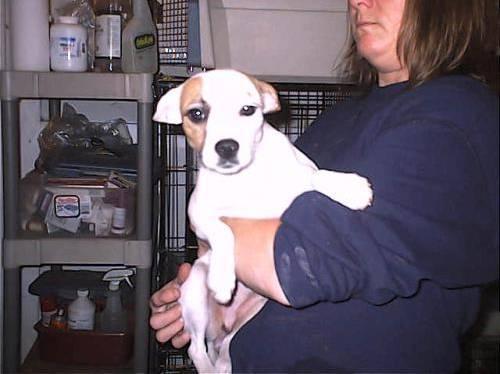
dog